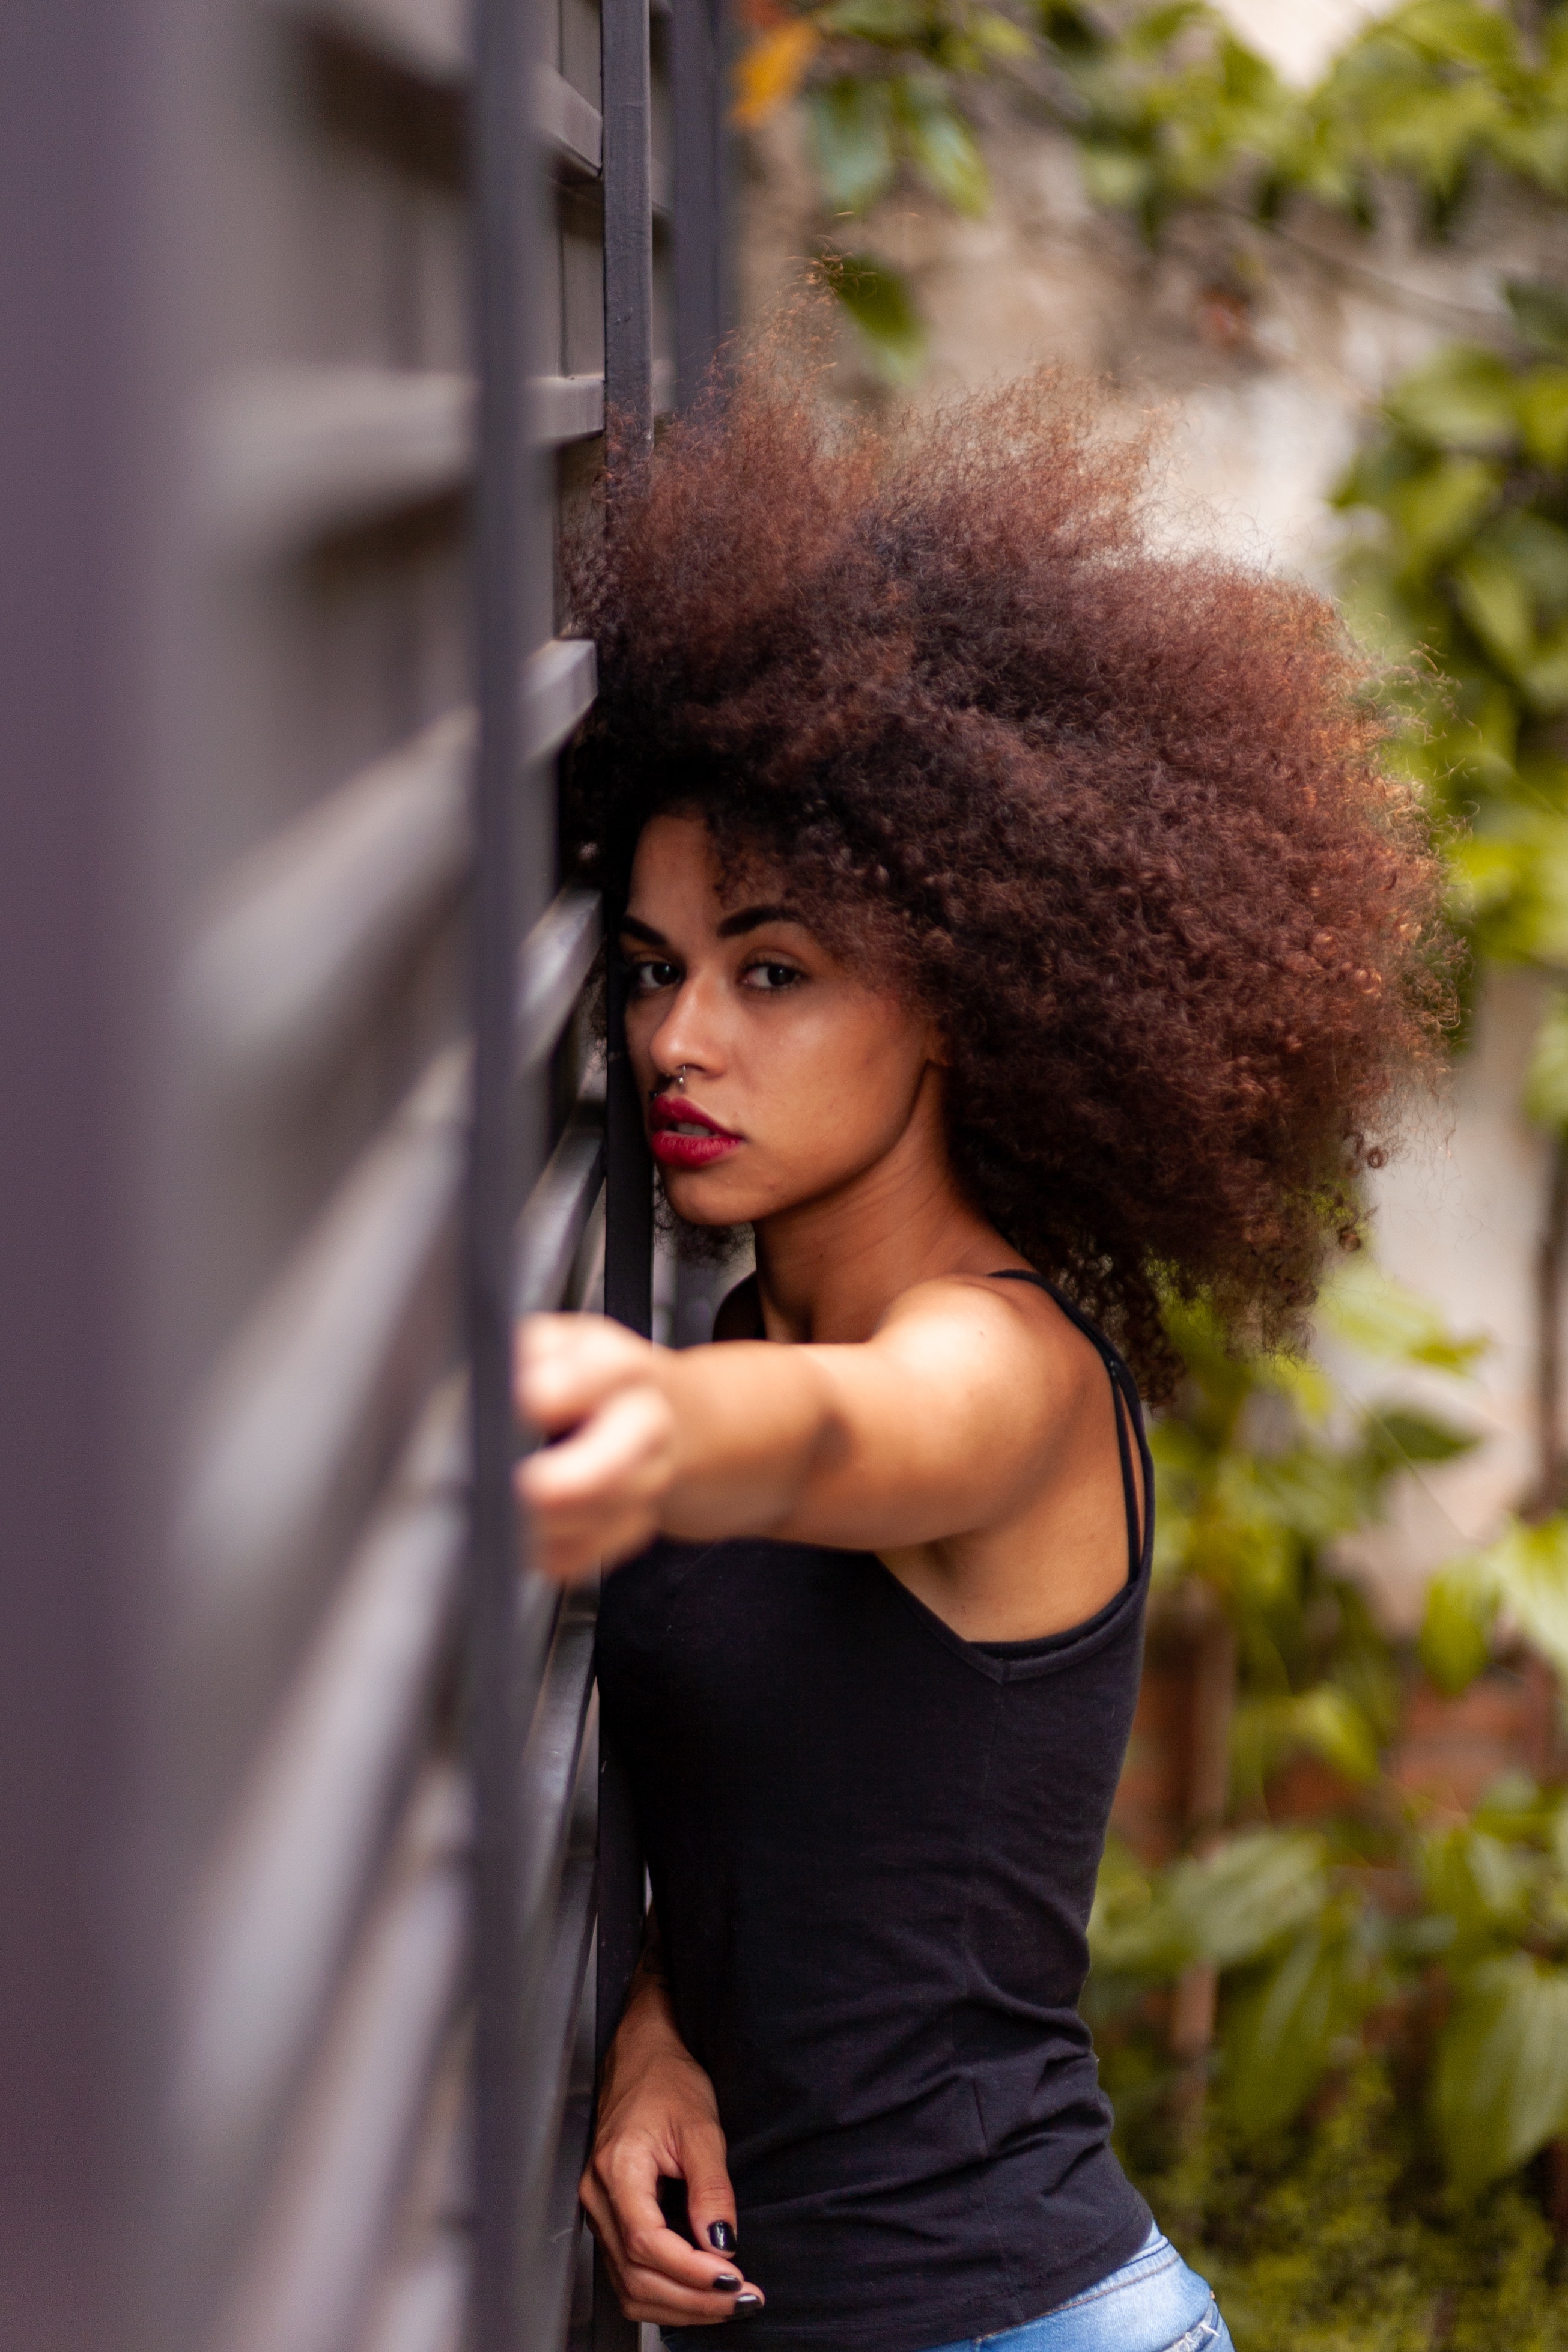
hair, lady, hairstyle, beauty, shoulder, afro, black hair, long hair, model, fashion, lip, photo shoot, photography, tree, dress, smile, hair coloring, brown hair, portrait photography